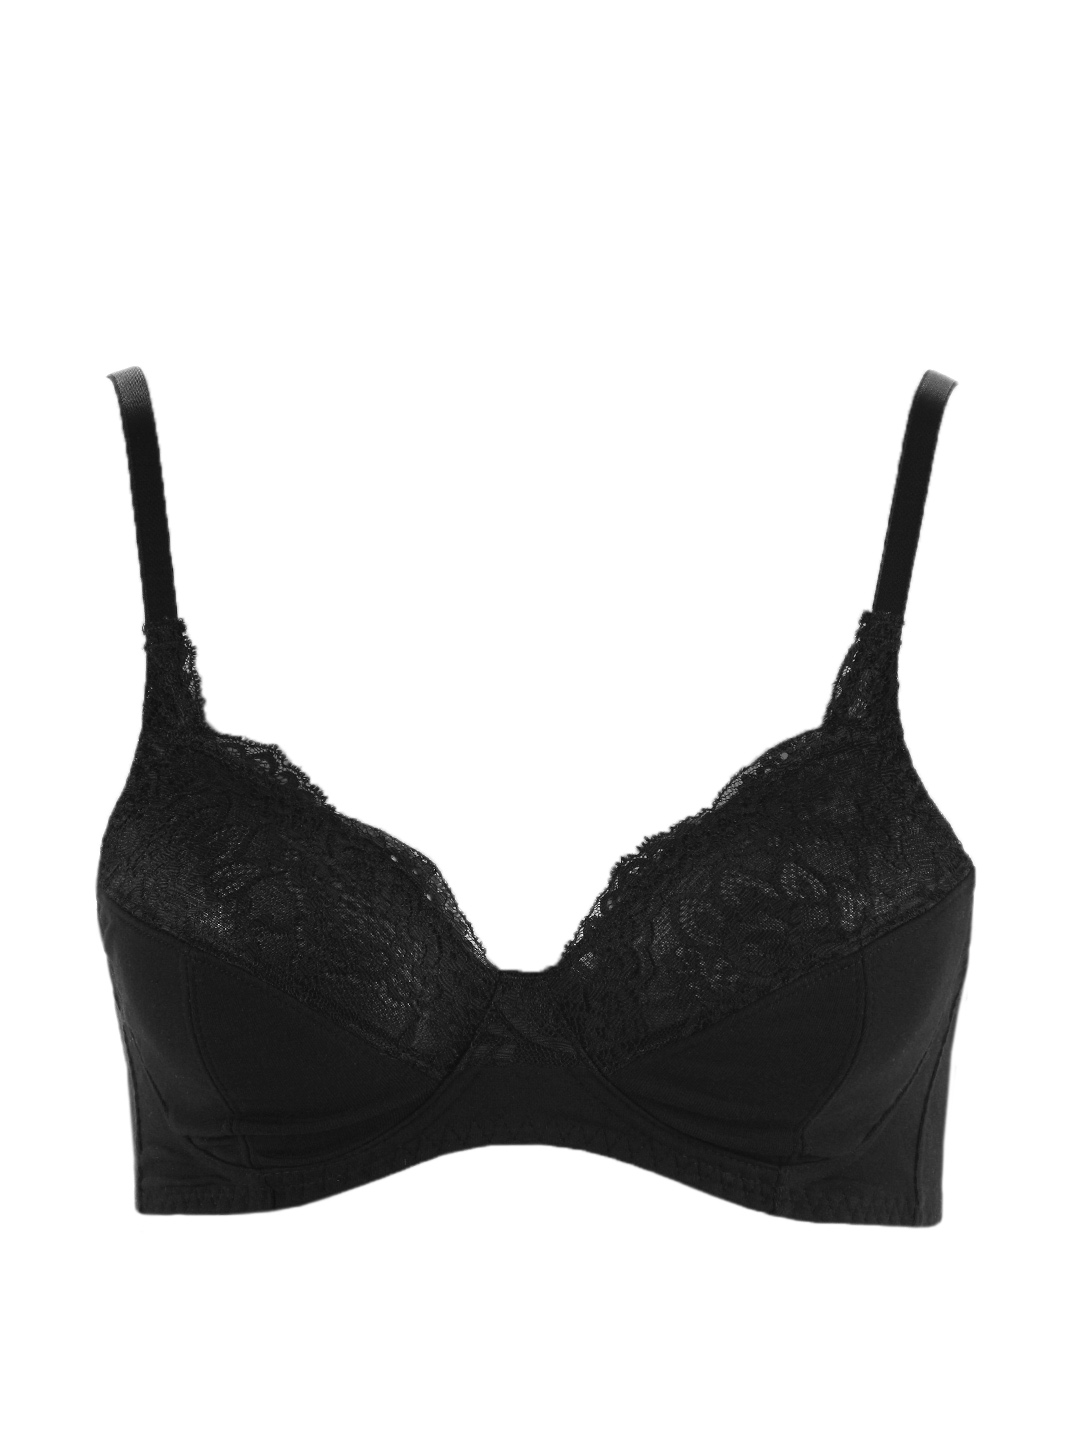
Enamor Women Lift Black Bra
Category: Apparel / Innerwear / Bra
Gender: Women
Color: Black
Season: Fall 2012
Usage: Casual